Grantham

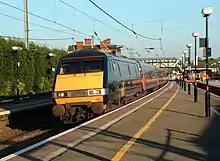
Class 91 Electric locomotive at the station in May 2004, looking south

GBS has been based in Grantham since May 1975, when known as Chatto, Bodley Head & Cape Services. Chatto & Windus had merged with Jonathan Cape in 1969. The former site was officially opened on 23 September 1975 by Michael Foot MP. Random House was formed in 1987 from a combination of book companies, and in 1990 the site became known as Grantham Book Services. The company won an award in 1992 from the British Book Awards. Next door to GBS and a Gala Bingo is Cathodic Protection, which with BGB Innovation won in 2009.